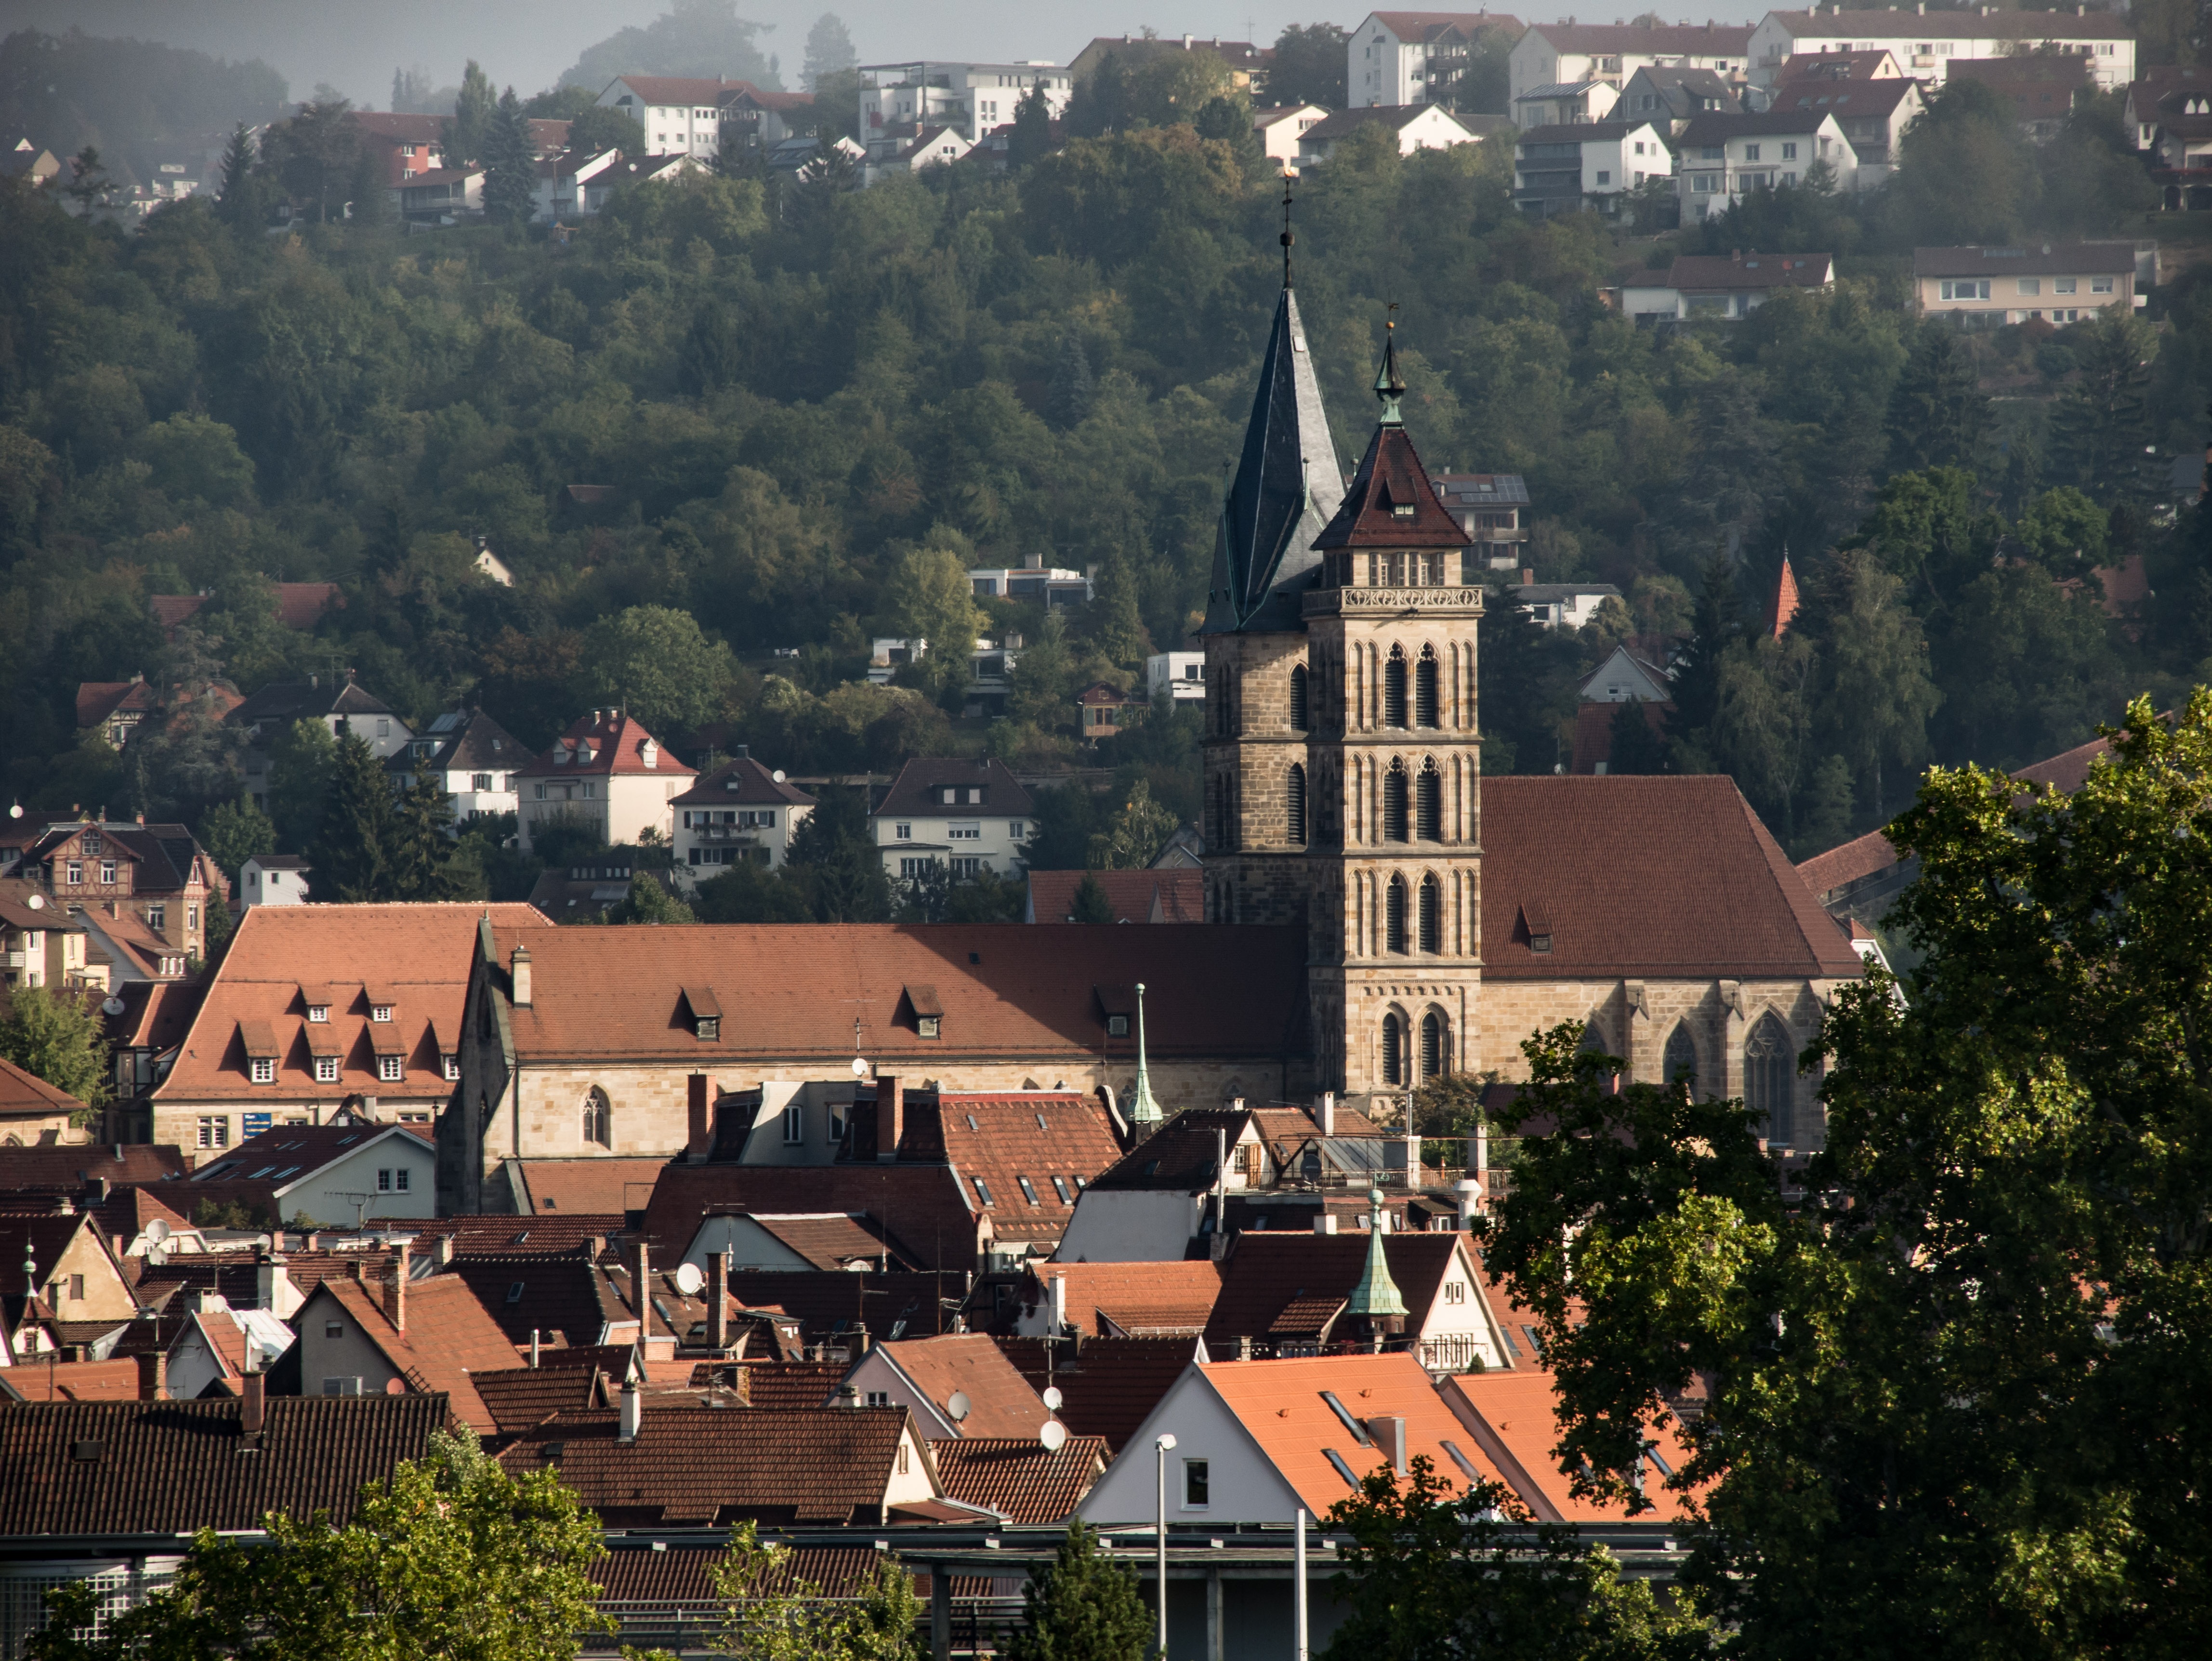
fog, house, town, city, cityscape, village, suburb, haze, church, tourism, neighbourhood, distant view, aerial photography, city church, esslingen, residential area, human settlement